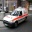
Label: ambulance